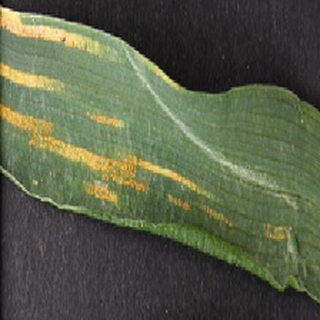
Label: wheat_yellow_rust